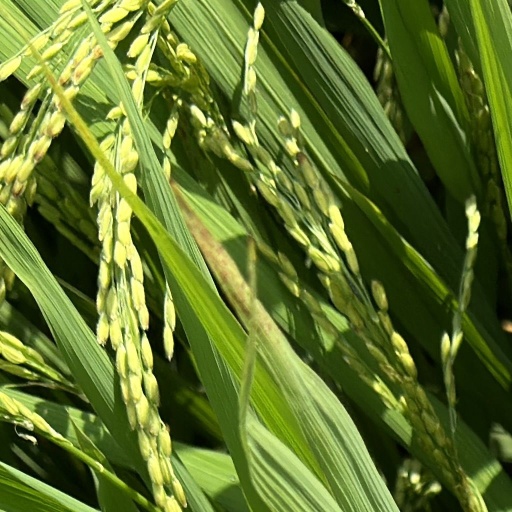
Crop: rice